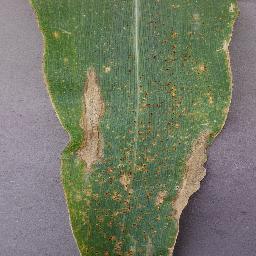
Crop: corn
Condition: (maize)_northern_blight